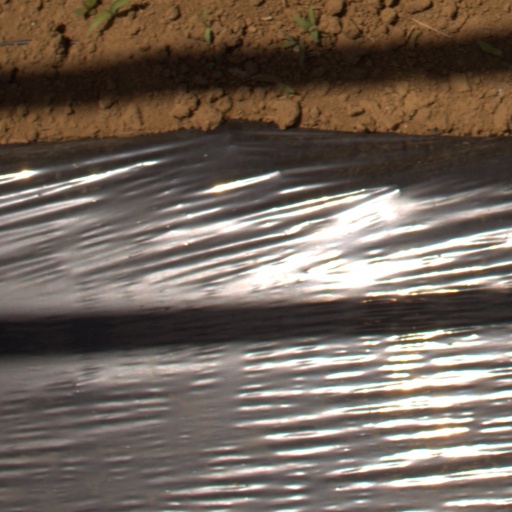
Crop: Jerusalem artichoke